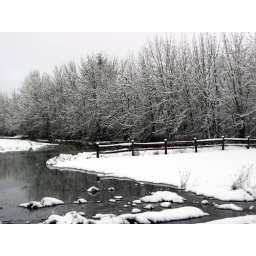
I love the fence rails and the snow covered clumps of rock and grasses in the water. (1747westofmainfinleywithsnow)